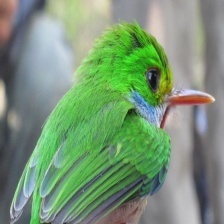
Species: CUBAN TODY
Scientific name: TODUS MULTICOLOR